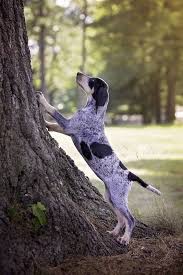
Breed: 217-n000050-bluetick